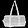
Label: Bag